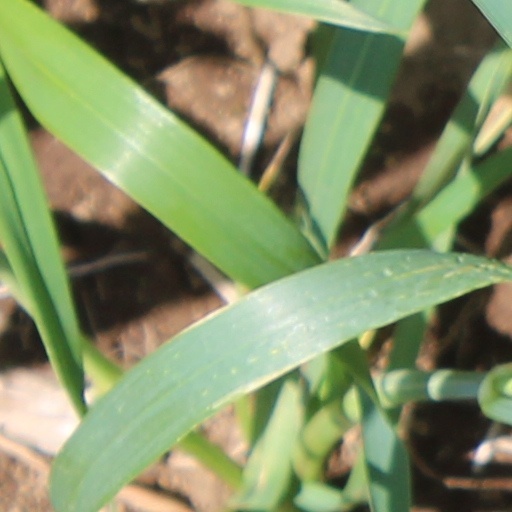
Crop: wheat